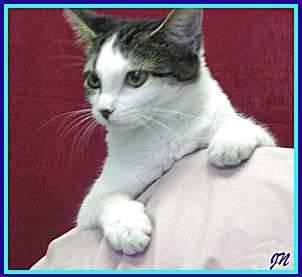
cat